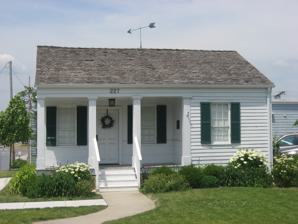
Building: Wellington A. Clark House
Country: United States of America
Year built: 1847
Historic house in Indiana, United States United States historic place Wellington A. Clark House U.S. National Register of Historic Places Wellington A. Clark House, June 2012 Show map of Indiana Show map of the United States Location 227 S. Court St., Crown Point, Indiana Coordinates 41°24′57″N 87°21′57″W / 41.41583°N 87.36583°W / 41.41583; -87.36583 Area less than one acre Built 1847 ( 1847 ) Architectural style Greek Revival, Hall and Parlor NRHP reference No. 01000619 Added to NRHP June 6, 2001 Wellington A. Clark House , also known as The Old Homestead, is a historic home located at Crown Point , Lake County, Indiana .  It was built in 1847, and is a one-story, vernacular Greek Revival style timber frame dwelling with a hall and parlor plan.  It has an L-shaped rear extension and is sheathed in clapboard siding. It was listed in the National Register of Historic Places in 2001. Wellington A. Clark was a native New Yorker.  In the winter of 1837, he traveled to northwest Indiana by way of ship from Cleveland to Chicago.  After arriving in northern Indiana he settled on a farm south of Crown Point.  In 1846, he and his wife, Mary C. Hackley, built “The Old Homestead”.  Before finally settling into “The Old Homestead” full-time in 1875, they split their time between Crown Point and their farm in rural Lake County.  During his life he pursued a number of different commercial ventures including farming, real estate and was a frequent contributor for the local newspaper.  Notably, he opened the first cheese factory in Crown Point.  He was a member of a couple fraternal organizations and was an active member of the Presbyterian church.  As one of the original settlers in the area, he was one of the founding member of the Old Settlers and Historic Association.  He remained in Crown Point till his death at 97 in 1912.  As for “The Old Homestead”, it remained in family hands until his grand daughter, Claribel Clark Bevan died in 1965.  Prior to her death Mrs. Bevan made arrangements to donate "The Old Homestead" to the city of Crown Point.  In celebration of the State's sesquicentennial "The Old Homestead" was opened to the public for tours on May 4, 1966. References